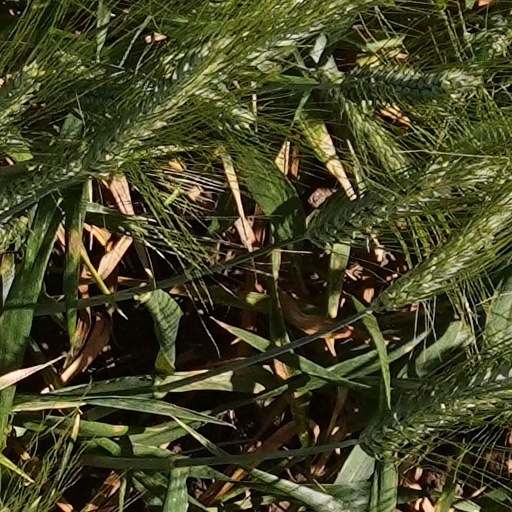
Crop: wheat